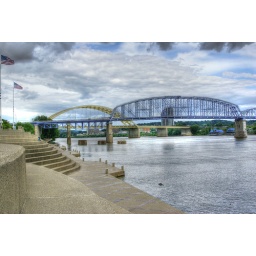
Serpentine wall at the public landing. Purple People bridge and The Daniel Carter Beard Bridge in the background.